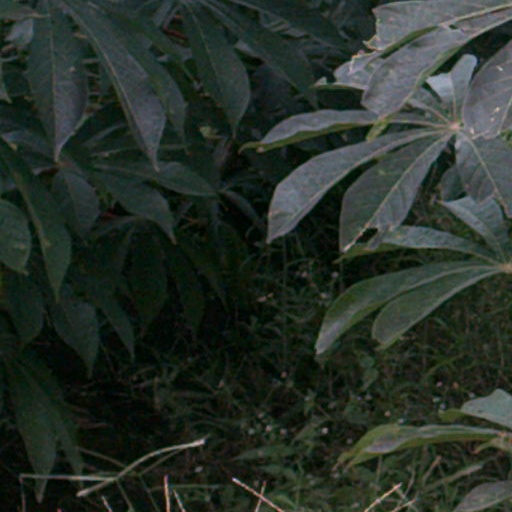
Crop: cassava